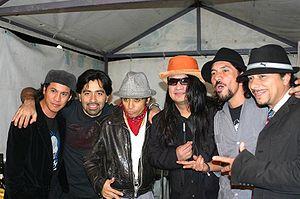
Maldita Vecindad y los Hijos del Quinto Patio est une formation musicale de ska du Mexique formée à Mexico, qui allie des rythmes comme le danzón, baladas, pop, et rock. Les paroles ont trait à la vie quotidienne de la classe travailleuse non exploitante dans les années 1980.